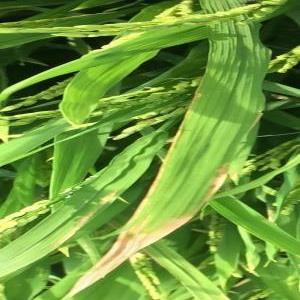
Disease: Bacterialblight